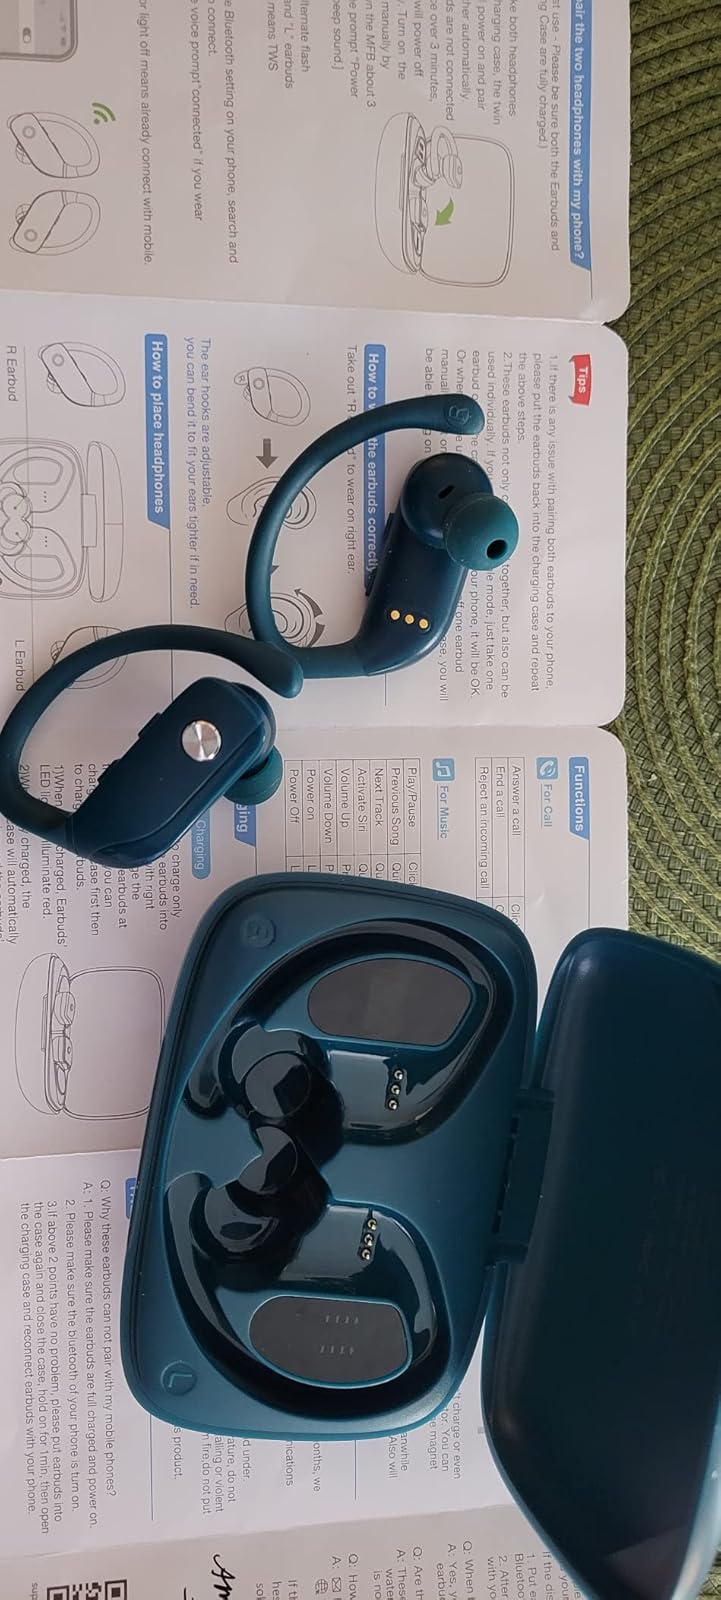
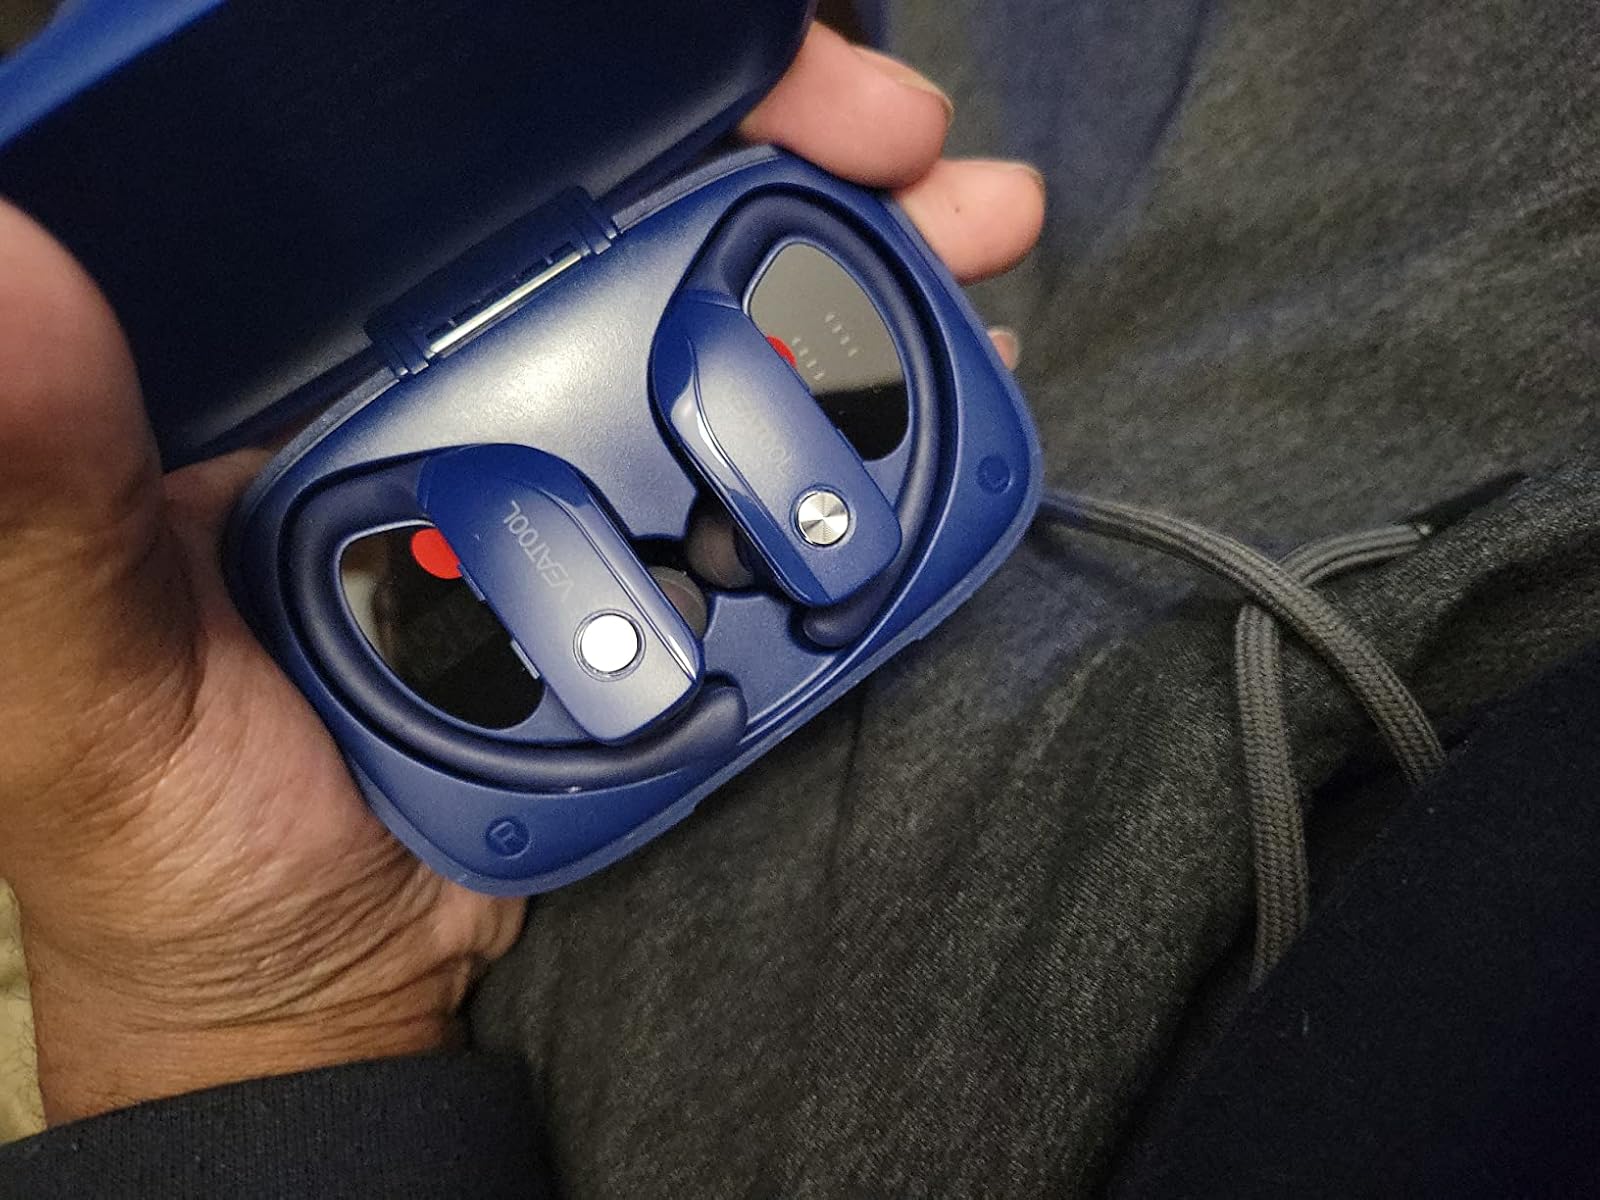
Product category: earbuds
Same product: no